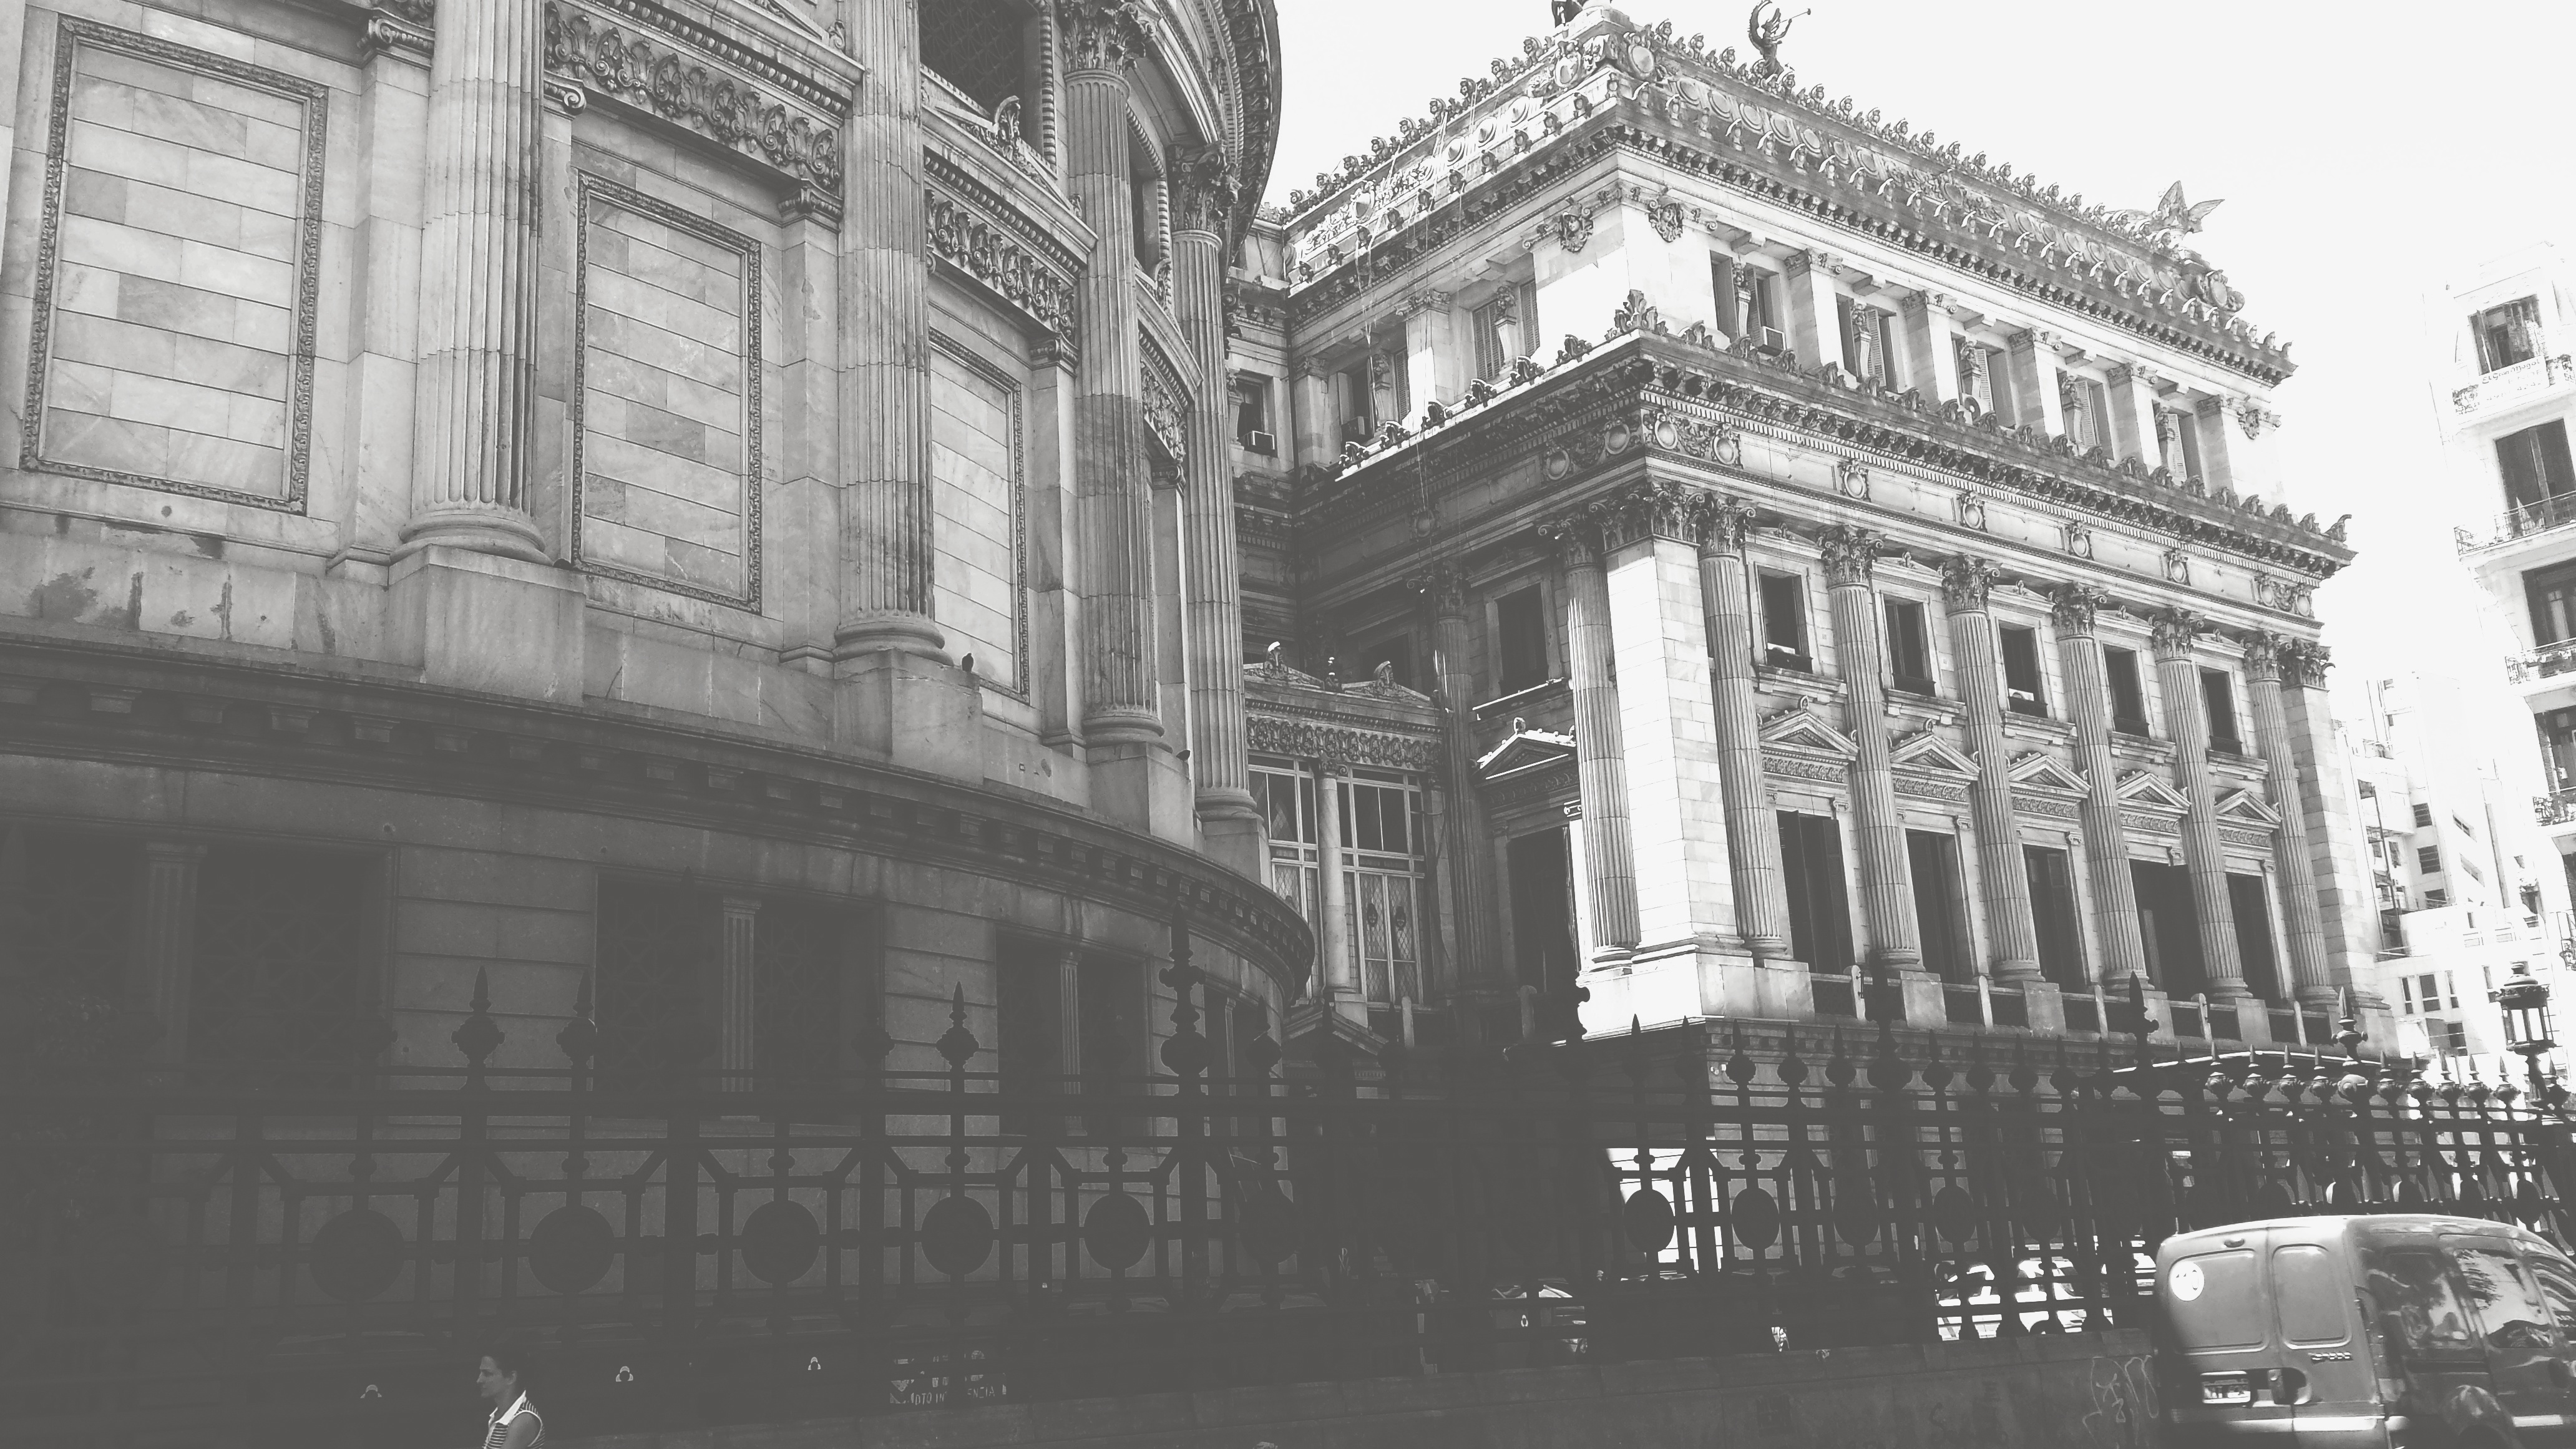
black and white, architecture, street, city, cityscape, landmark, facade, monochrome, history, metropolis, monochrome photography